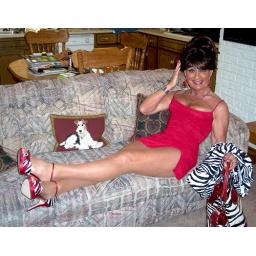
Just relaxing in a little 'ole house dress